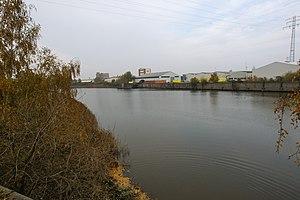
Hambourg (Veddel), Allemagne: La pointe orientale de l'Hovekanal